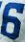
Number: 6